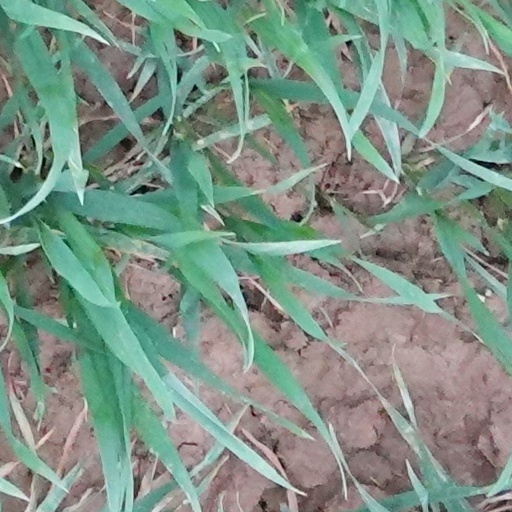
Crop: wheat